Alanngorsuaq

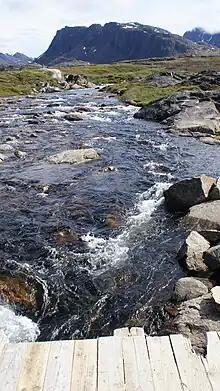
The gravel road from town leads to the water reservoirs through a wooden bridge over the Sisimiut River, the water from which is drinkable.

Alanngorsuaq is surrounded by several lakes to the west and northwest, one of which serves Sisimiut town as a water reservoir. Two reservoirs in the valley provide the town waterworks with of water, while another two can supply a minimum of annually. Sisimiut valley is the primary recreation areas for the townspeople, with easy access to the reservoirs by a gravel road in the middle part of the valley. The summit itself is very frequently visited from the southern side for its wide view over the valley and the mountain ranges encircling it from three sides.